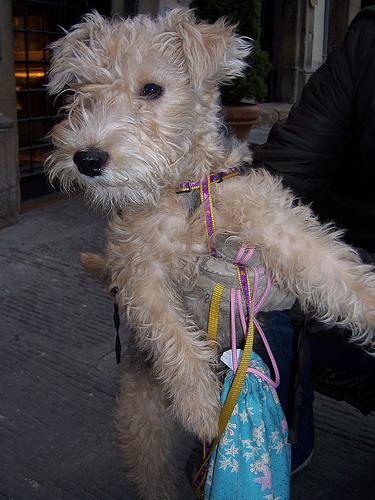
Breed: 216-n000017-Lakeland_terrier